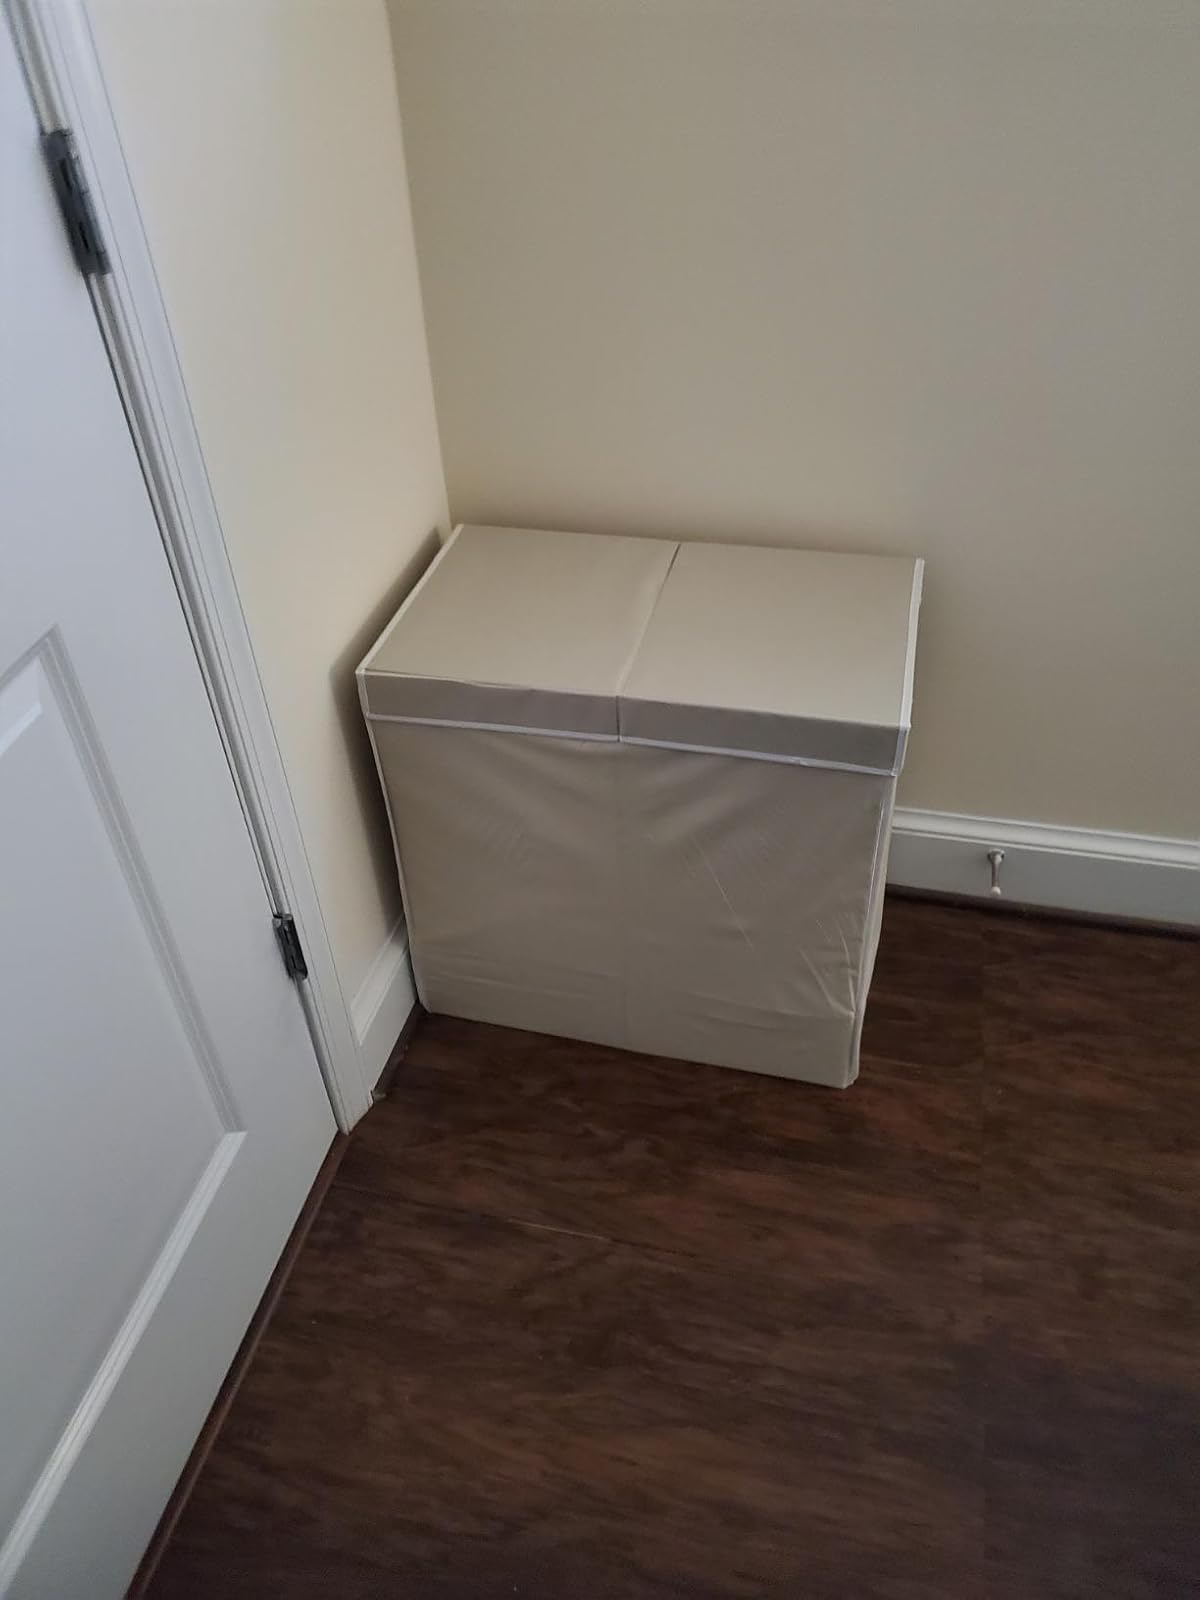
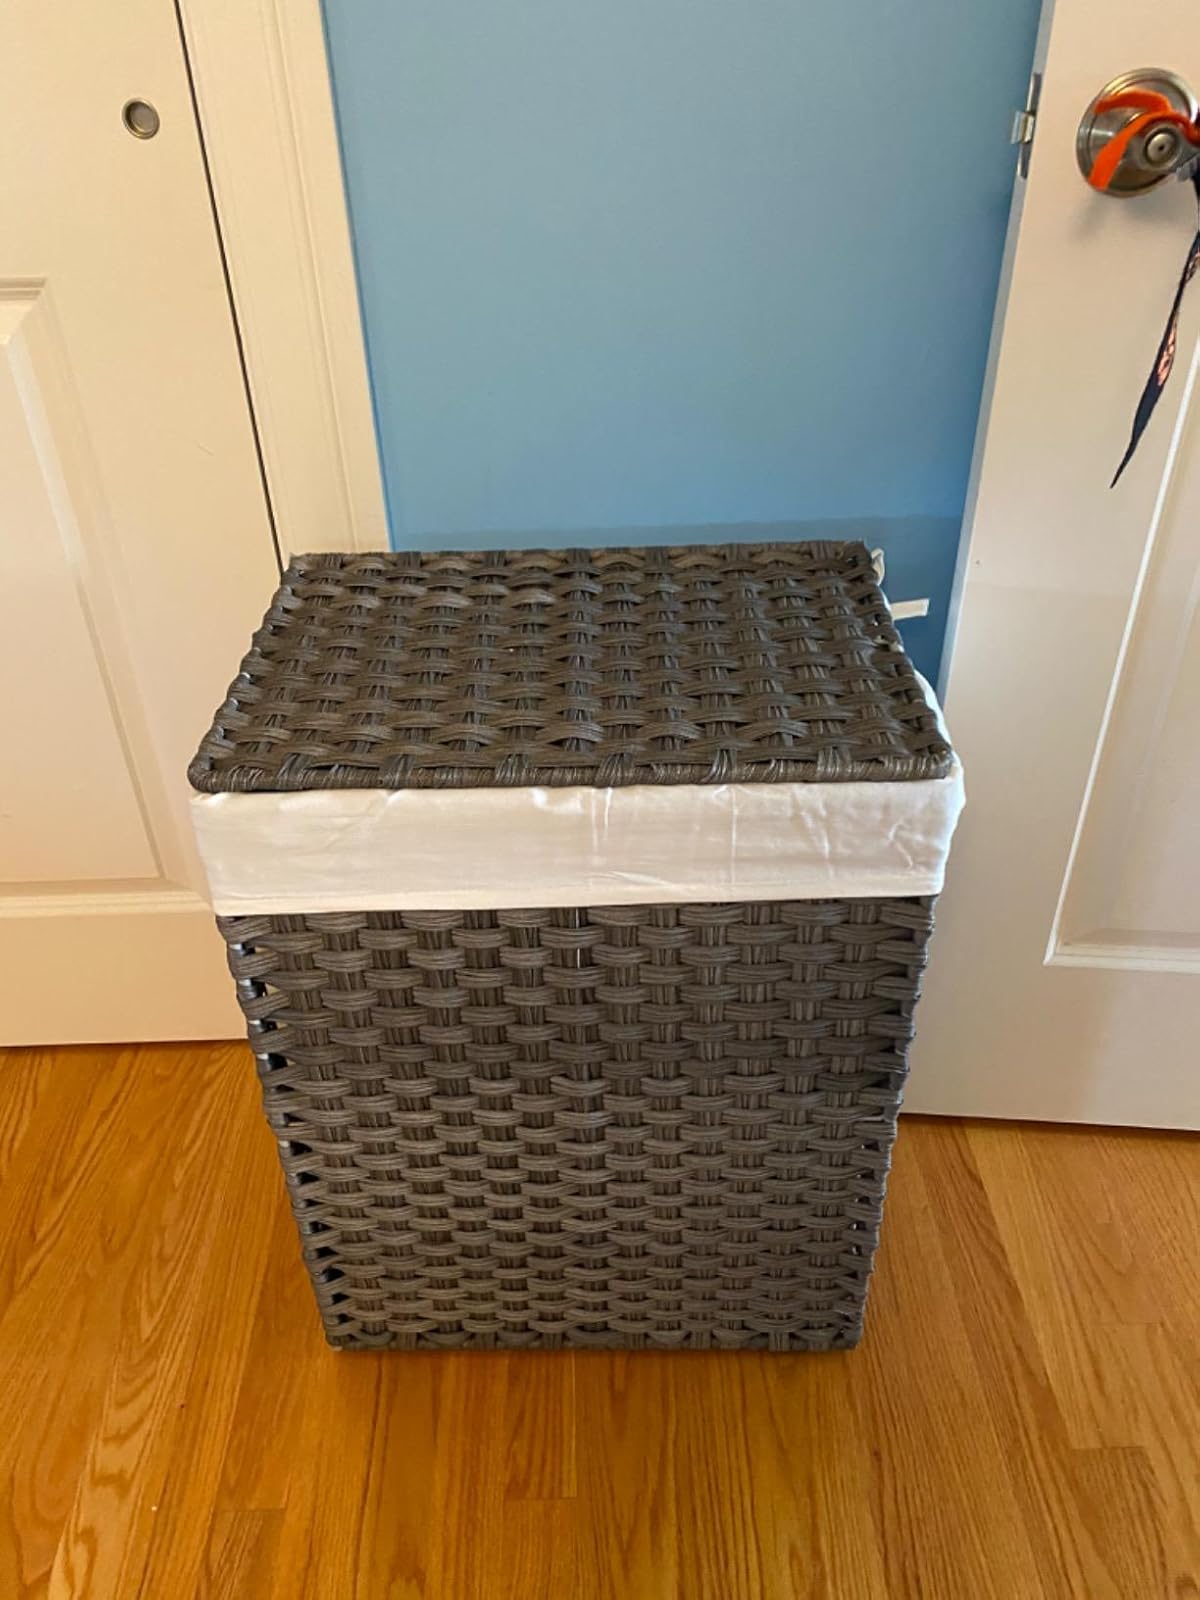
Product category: items_hamper
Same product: no